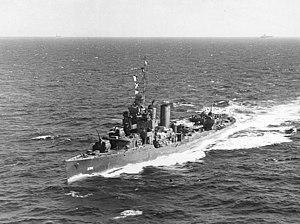
L'USS Hull (DD-350) est un destroyer de classe Farragut mis en service dans l'United States Navy dans les années 1930.